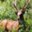
Label: deer